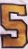
Number: 5